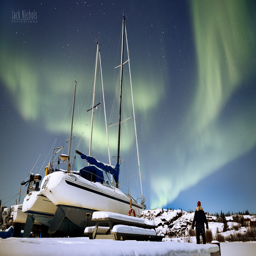
as the northern lights came out , author got his only self - portrait of the evening near the boat launch .